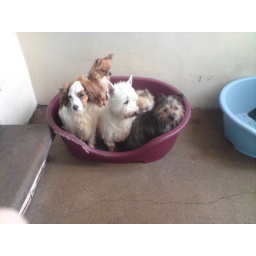
meg, tara, leo, jenny, tammy.All sitting in one basket lol